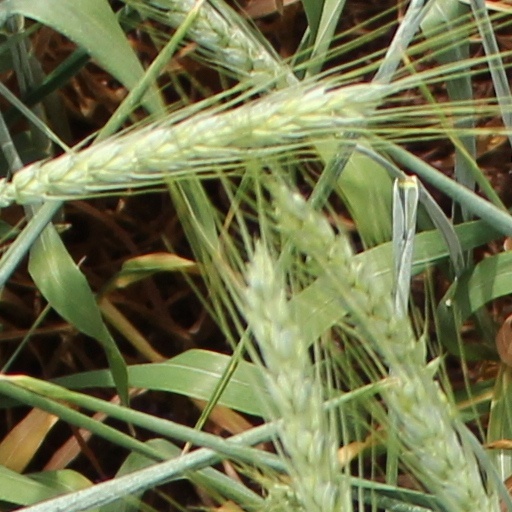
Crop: wheat